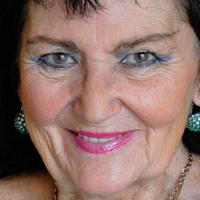
Age group: age 66-80